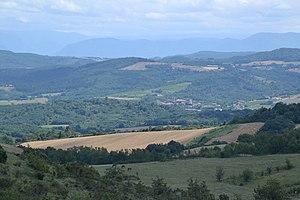
Villelongue-d'Aude (Aude, France), depuis le pech des Trois Seigneurs à Alaigne.
Villelongue-d'Aude est une commune française, située dans le département de l'Aude en région Occitanie.